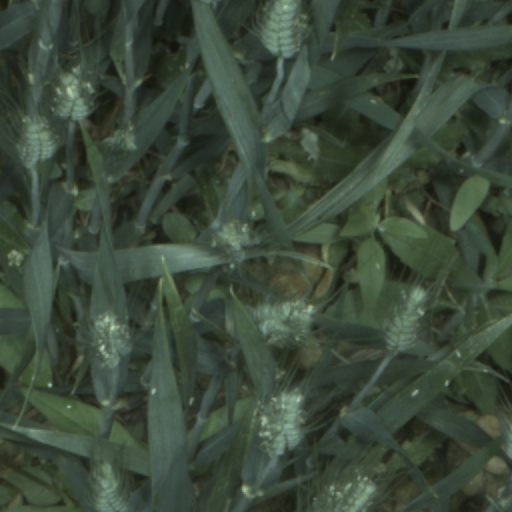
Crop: wheat